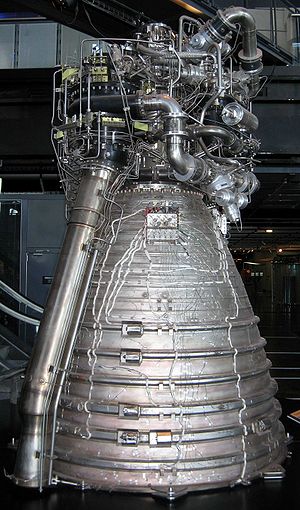
Ariane 5
Vulcain kryogenisk raketmotor
Ariane 5 er en europæisk totrinsløfteraket til primært at opsende satellitter til synkronbanen. Ariane 5 har stort set kun navnet til fælles med Ariane 1-4 raketterne. Ariane 5-projektet blev oprindeligt sat i gang som en løfteraket til den planlagte europæiske rumfærge Hermes i 1987. På grund af Challengerulykken blev sikkerhedskravene skrappere og Hermes' vægt svulmede. Hermes-projektet blev aflyst, men Ariane 5 fortsatte som en overdimensioneret tv-satellitløfteraket. Derfor opsender Ariane 5 for det meste to eller tre satellitter ad gangen.